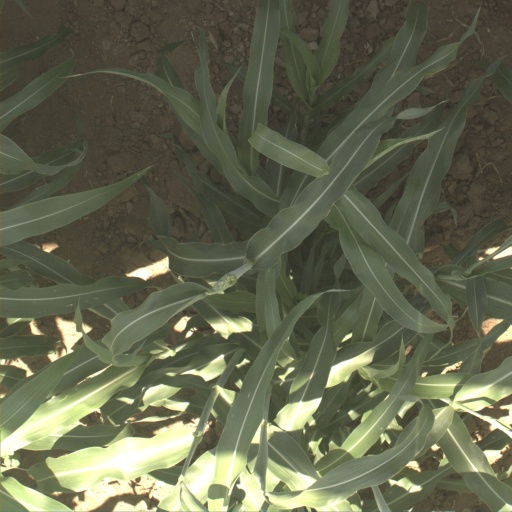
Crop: sorghum